Bernheim Arboretum and Research Forest

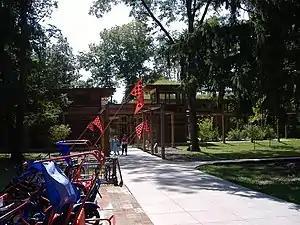
New Visitor Center

The property includes an arboretum and a natural area. The arboretum features formal and informal plant collections and various modern facilities, including handicapped accessible restrooms. Other arboretum features include numerous walking paths; a visitors' center, cafe, and gift shop; a 17-acre nature playground, and shelters, and four lakes. The natural area contains most of Bernheim's hiking trails, and is primarily a beech-maple forest with access via paved roads.